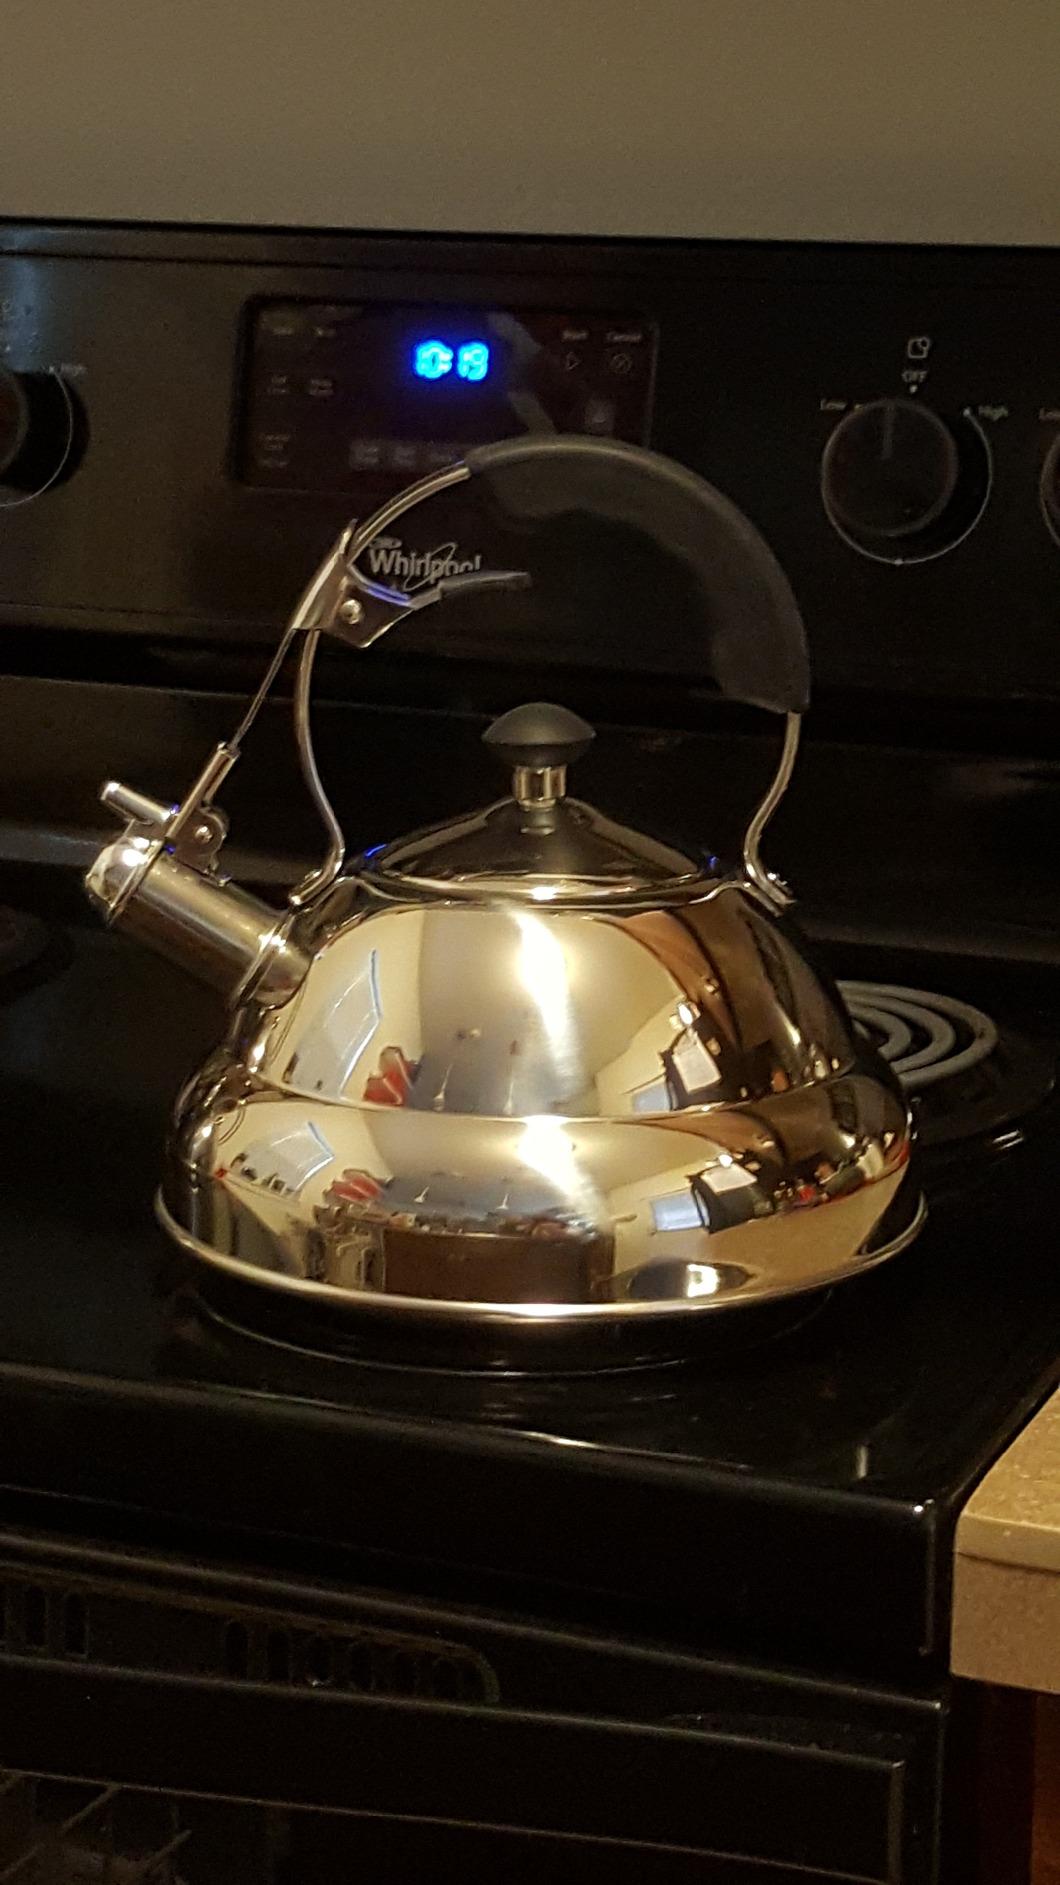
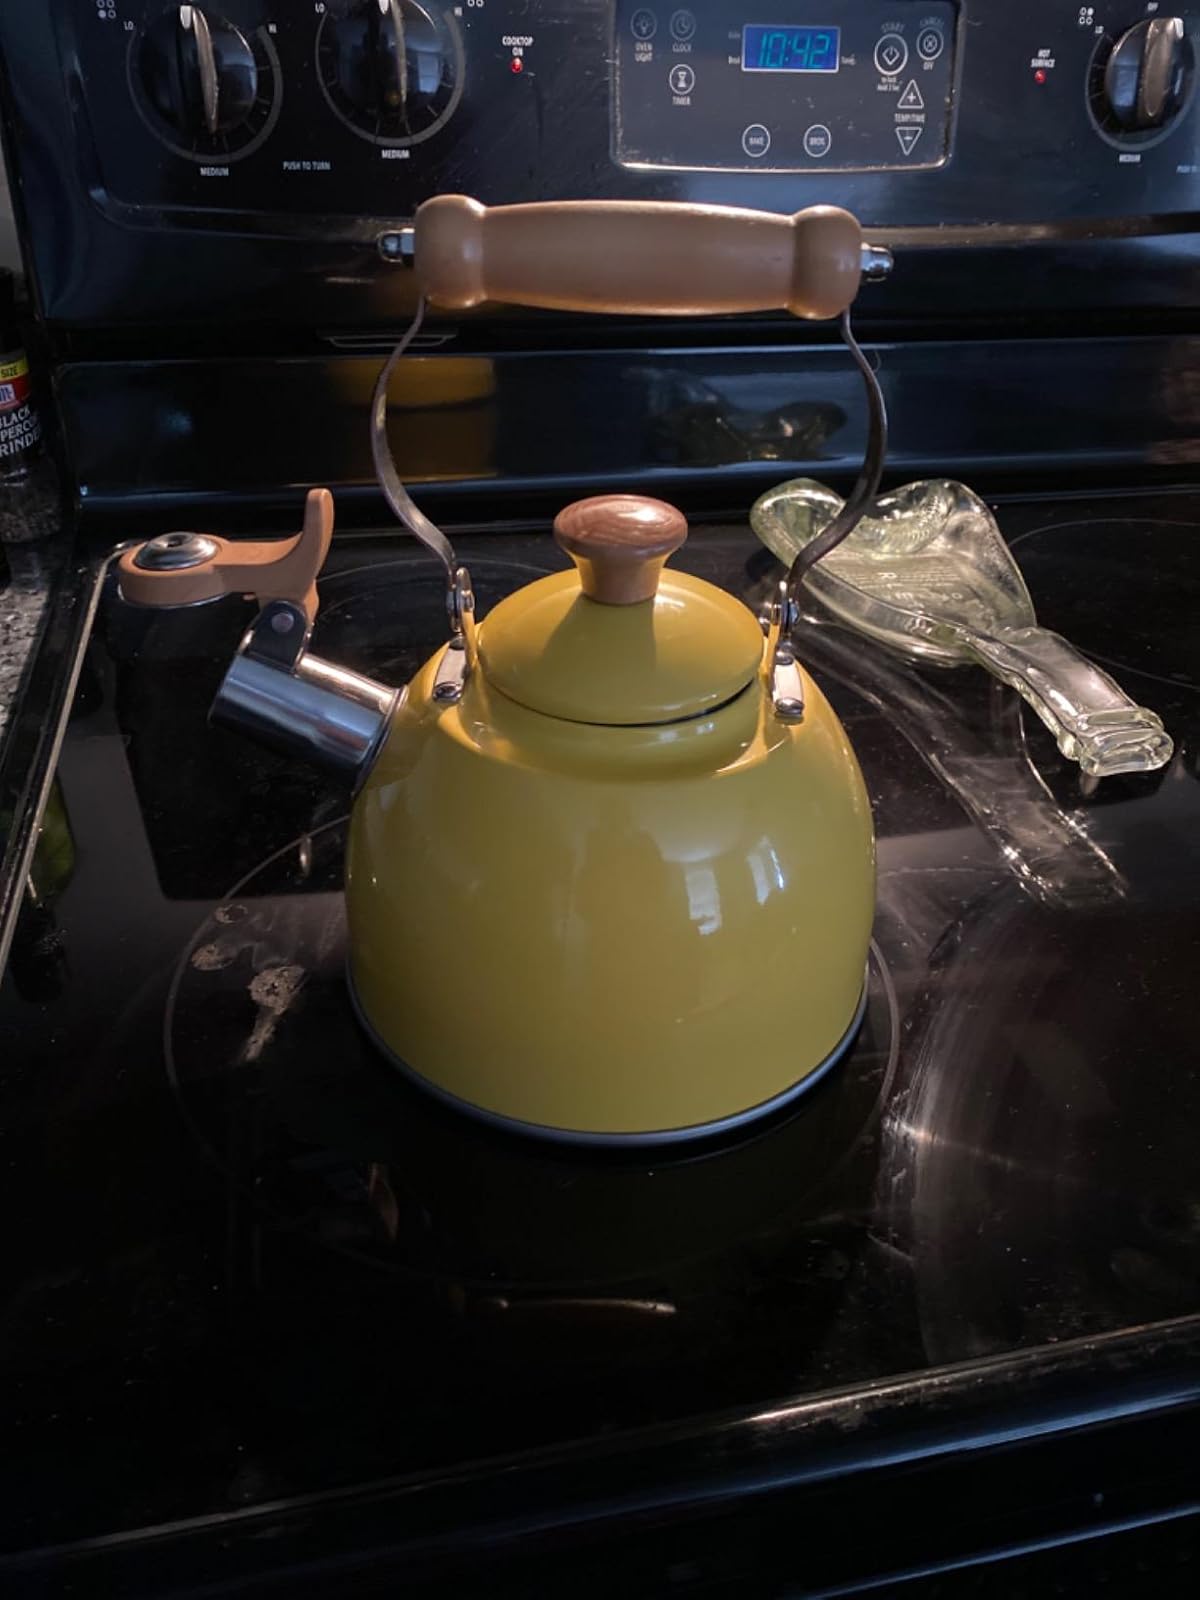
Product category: items_kettle
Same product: no